Ted Hughes

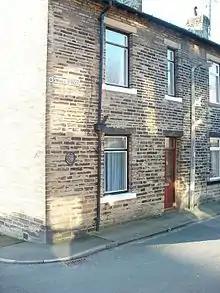
Hughes's birthplace in Mytholmroyd, Yorkshire

Hughes was born at 1 Aspinall Street, in Mytholmroyd in the West Riding of Yorkshire, to William Henry (1894–1981) and Edith (née Farrar) Hughes (1898–1969). He was raised among the local farms of the Calder Valley and on the Pennine moorland. The third child, Hughes had a brother Gerald (1920–2016), who was ten years older. Next came their sister Olwyn Marguerite Hughes (1928–2016), who was two years older than Ted.